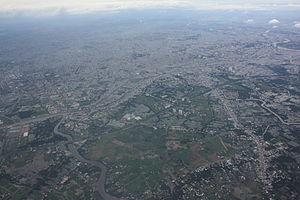
Hô-Chi-Minh-Ville vu depuis un avion de VietJet Air en décollage pour Nha Trang.
Hô-Chi-Minh-Ville /oʃiminvil/, nommée couramment et usuellement Saïgon /saj.gɔ̃/, qui fut le nom officiel jusqu'en 1975, ou antérieurement Prey Nokor quand elle appartenait à l'Empire khmer, est la plus grande ville du Viêt Nam et son poumon économique, devant la capitale Hanoï.